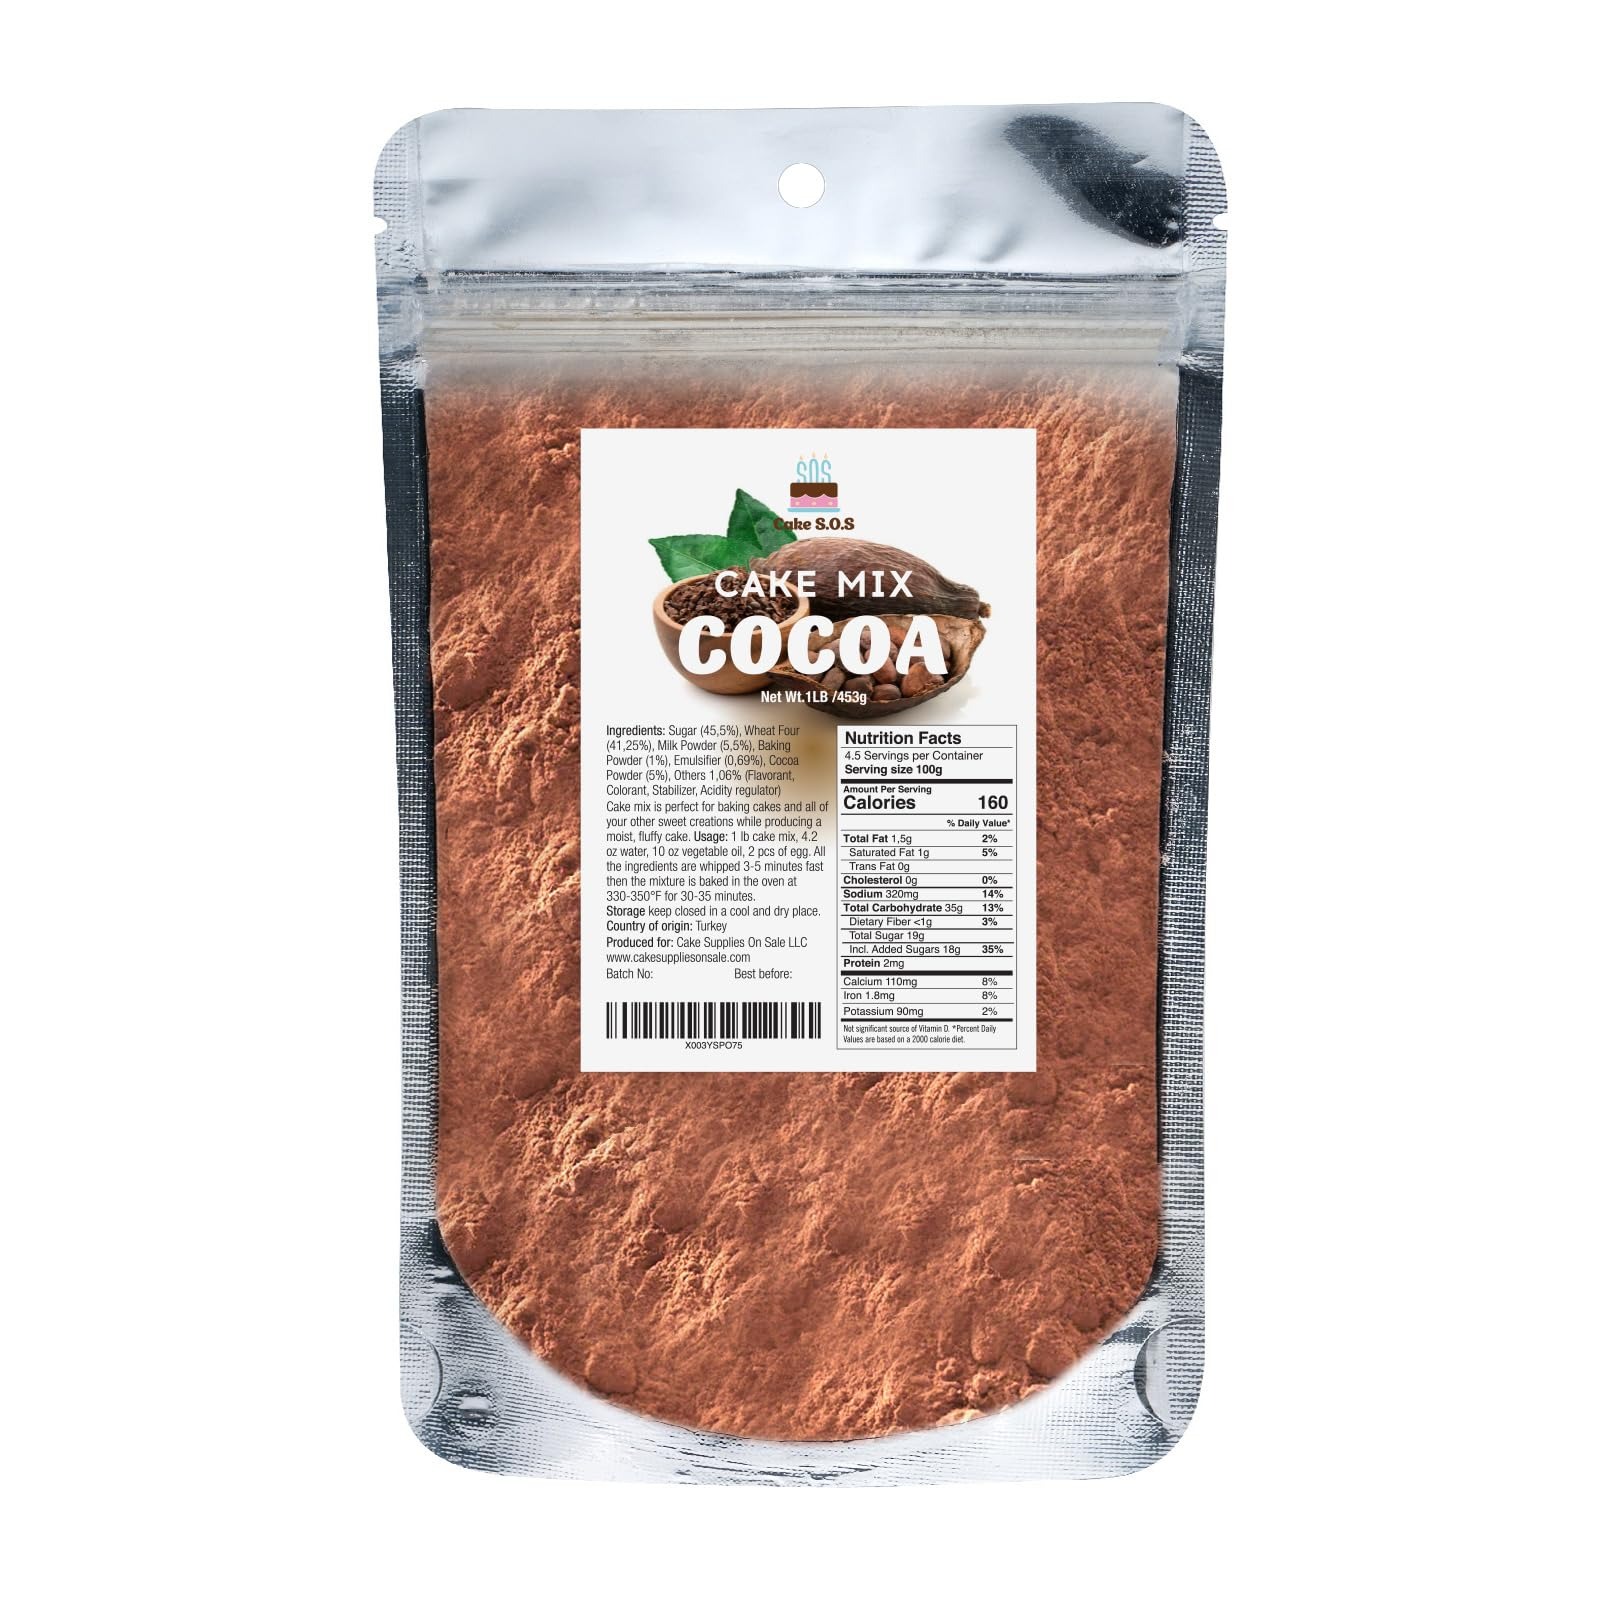
Item Name: Cocoa Premium Cake Mix, 1 lb. Bag
Bullet Point 1: Cake mix is perfect for baking cakes and all of your other sweet creations while producing a moist, fluffy cake.
Bullet Point 2: Usage: 1 lb cake mix, 4.2 oz water, 10 oz vegetable oil, 2 pcs of egg. All the ingredients are whipped 3-5 minutes fast then the mixture is baked in the oven at 330-350°F for 30-35 minutes.
Bullet Point 3: Ingredients: Sugar (45,5%), Wheat Four (41,25%), Milk Powder (5,5%), Baking Powder (1%), Emulsifier (0,69%), Cocoa Powder (5%), Others 1,06% (Flavorant, Colorant, Stabilizer, Acidity regulator).
Bullet Point 4: Storage: Keep closed in a cool and dry place.
Product Description: Cocoa Premium Cake Mix, 1 lb. Bag.
Value: 1.0
Unit: Count

Price: 9.99